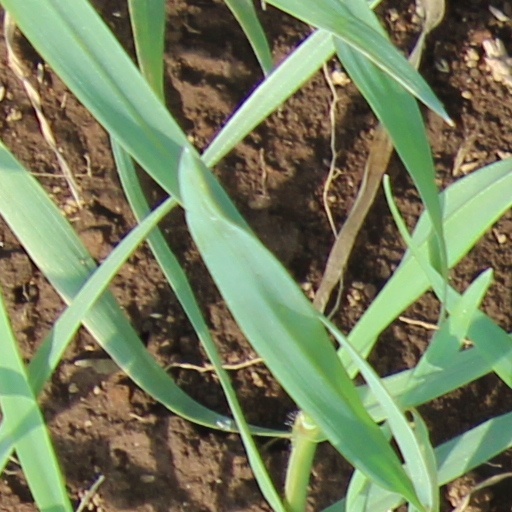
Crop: wheat